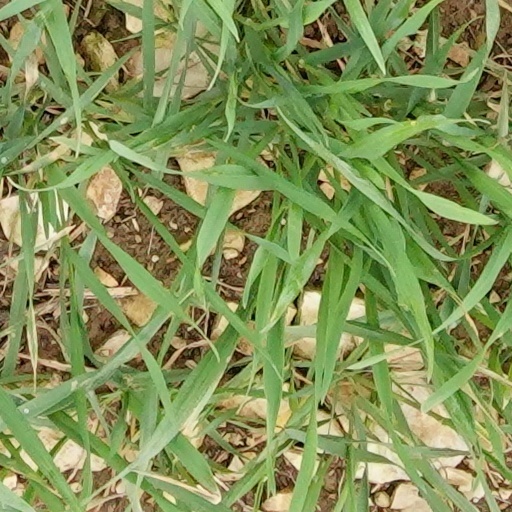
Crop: wheat